Luis Menéndez Pidal

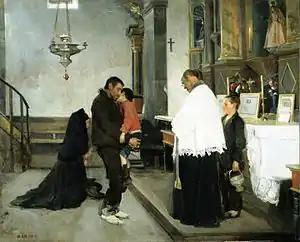
"Salus Infirmorum"

Thanks to a grant, he was able to continue his studies in Italy, where he worked with José Villegas Cordero and Francisco Pradilla in Rome, then spent some time in Florence at the Accademia Ussi. He returned to Spain in 1888.